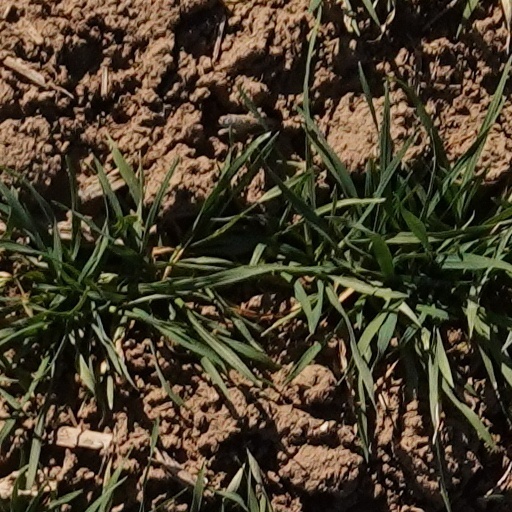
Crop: wheat